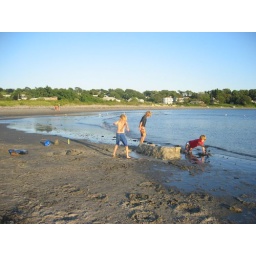
beach boys in a futile effort to save their sand sofa.